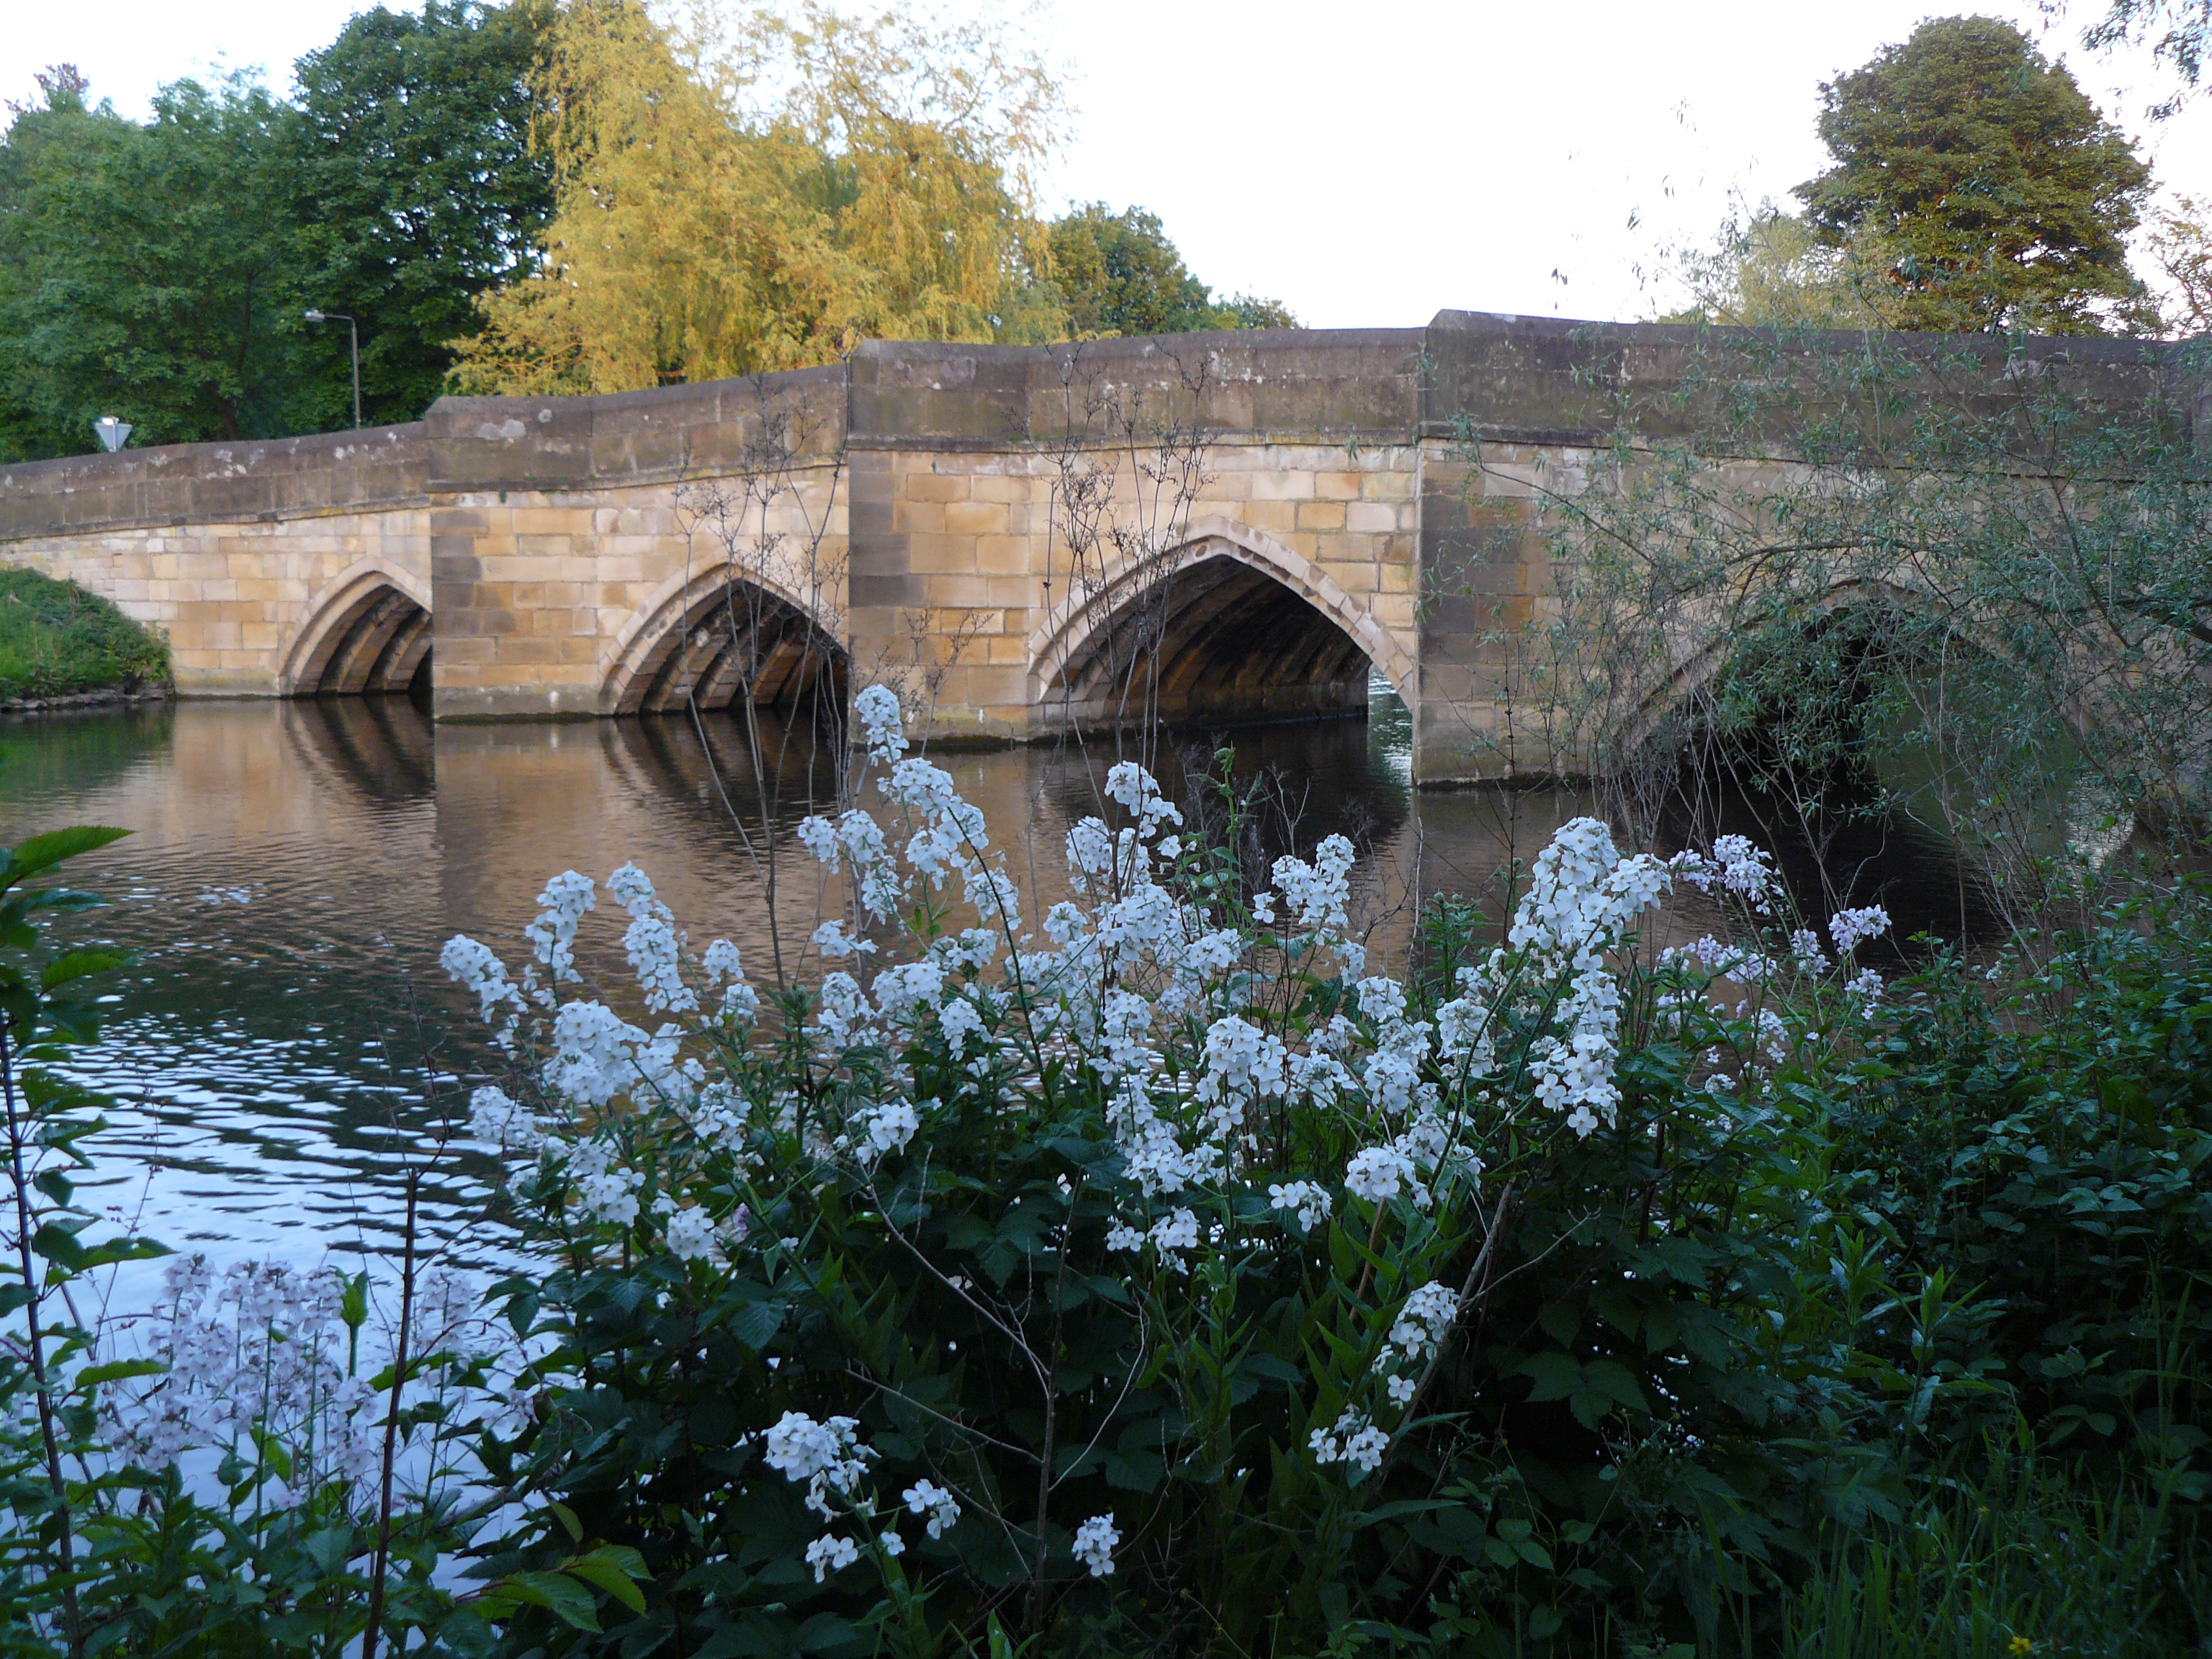
nature, Humpback bridge, arch bridge, bridge, aqueduct, water, viaduct, river, waterway, watercourse, plant, bank, infrastructure, canal, flower, devil's bridge, shrub, landscape, nonbuilding structure, arch, reservoir, wildflower, lake